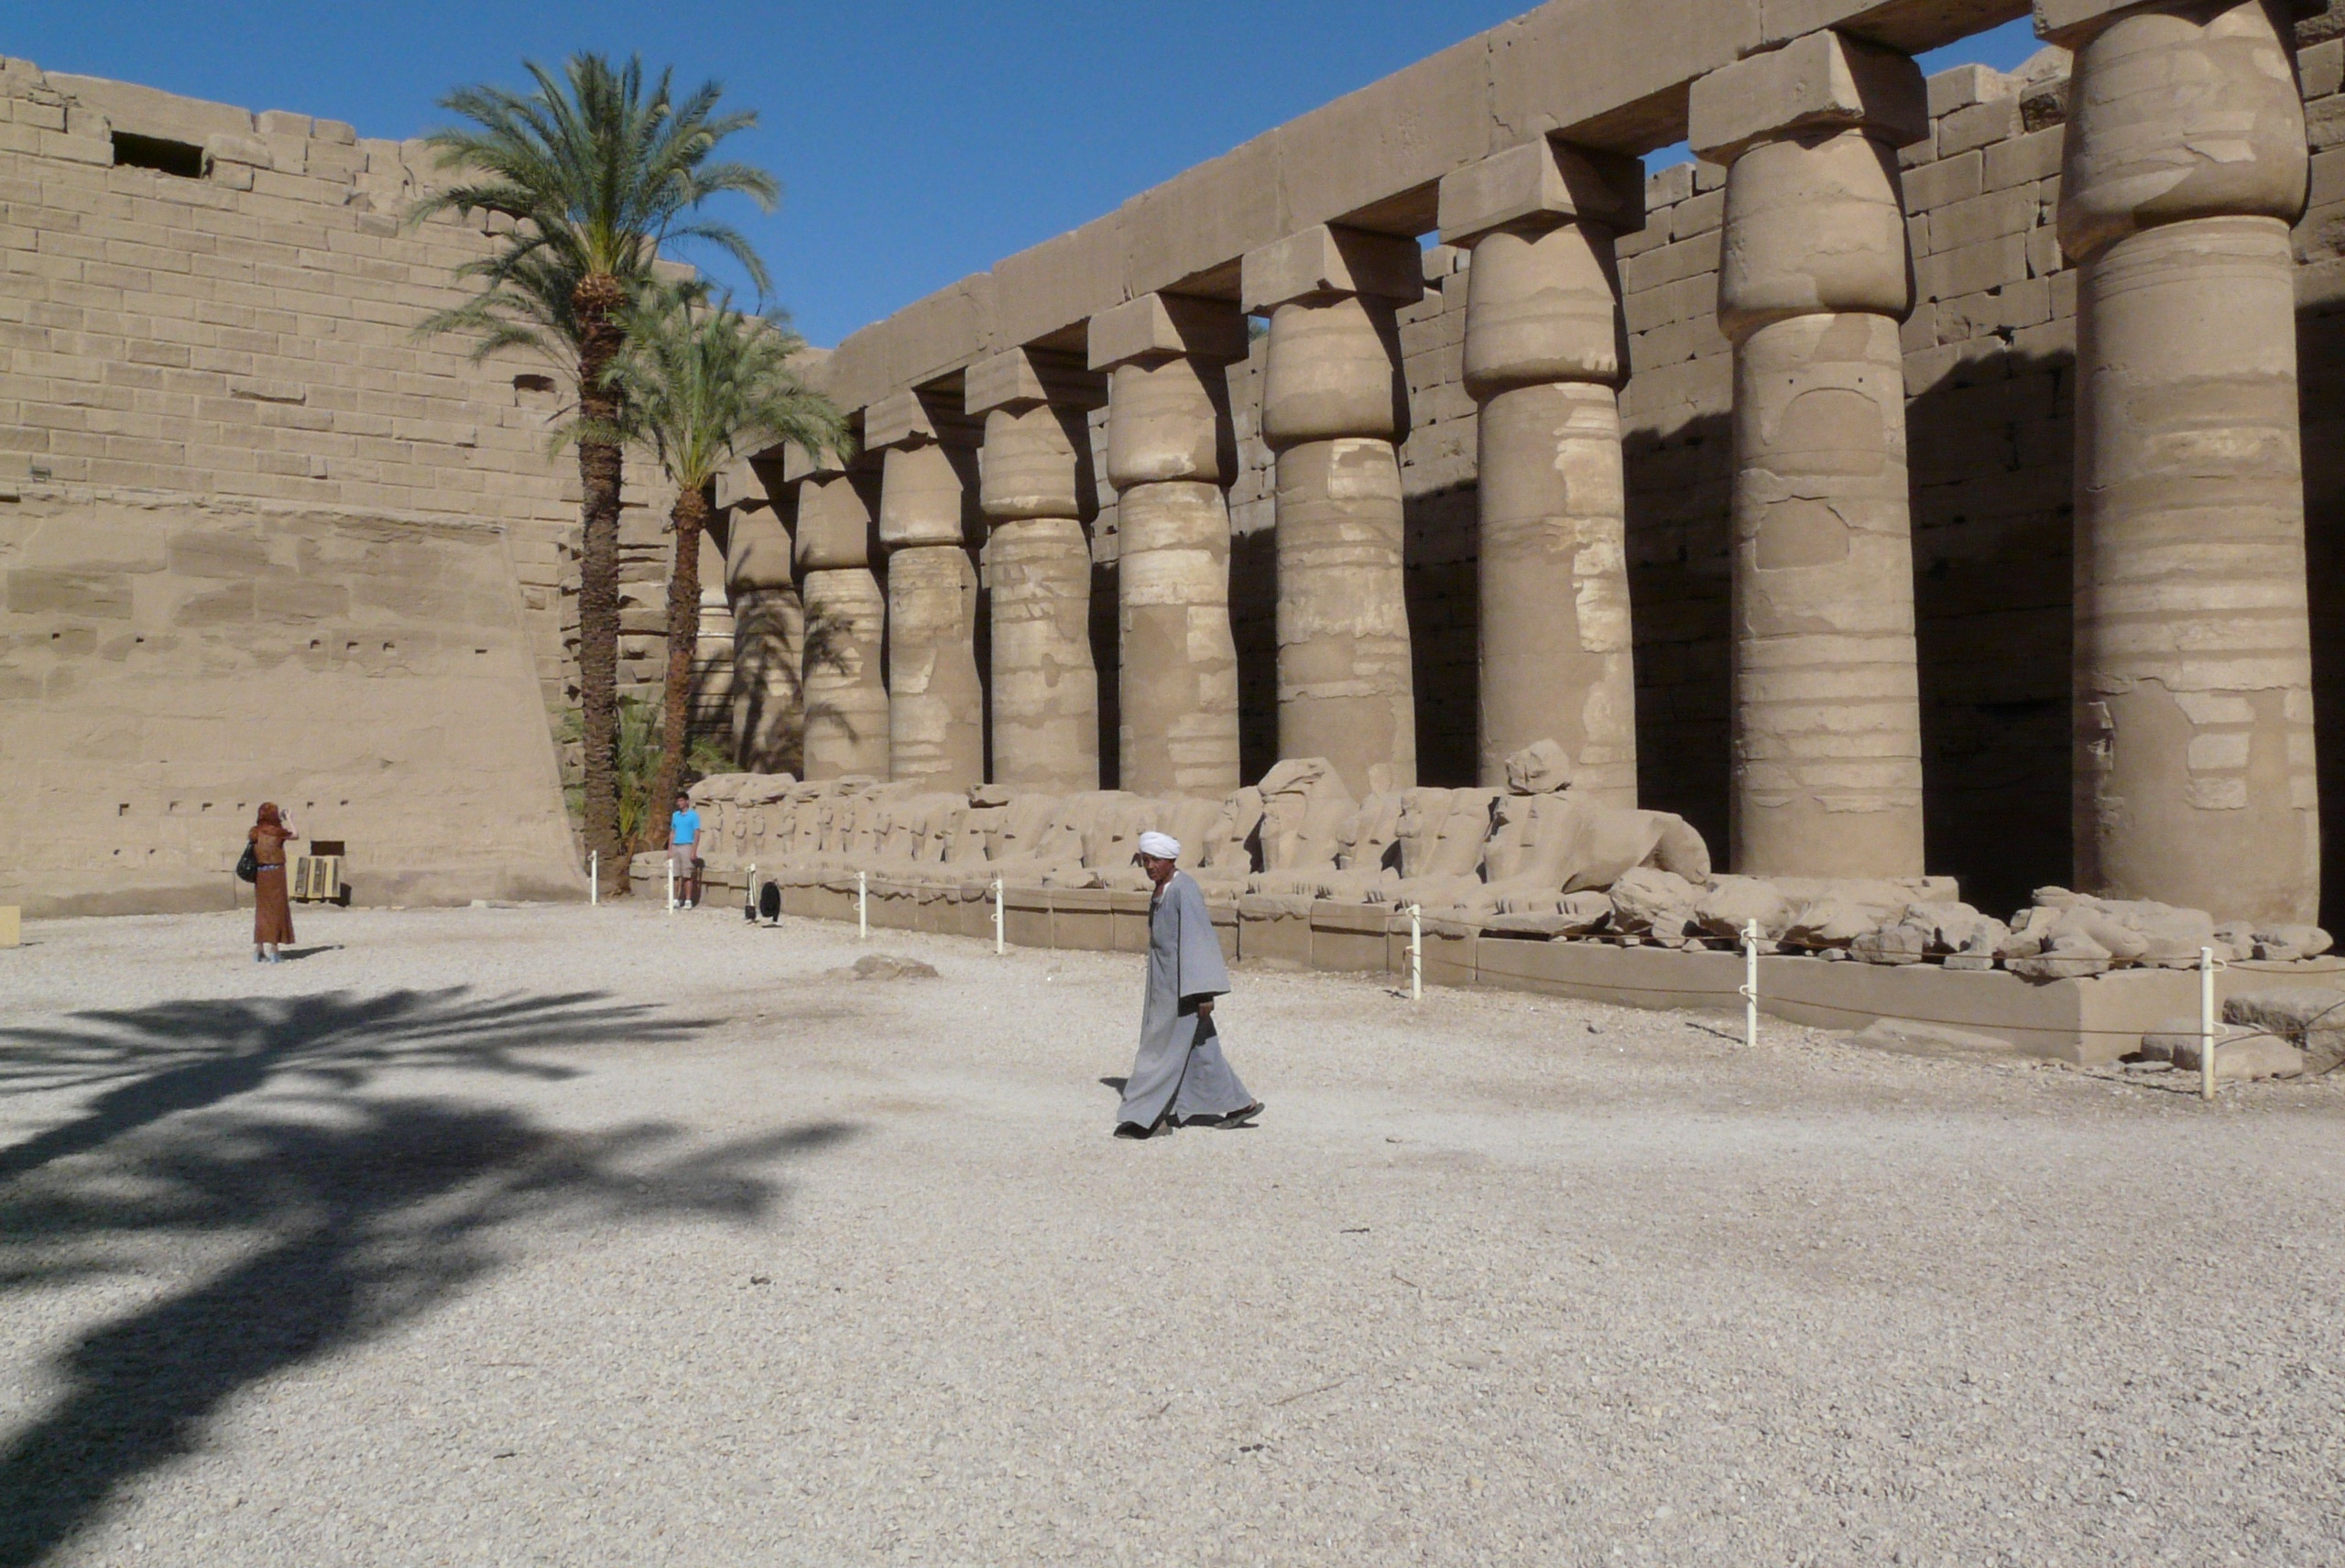
sand, structure, column, egypt, amphitheatre, temple, ruins, karnak, ancient times, archaeological site, ancient history, egyptian temple